Solomon Darwin

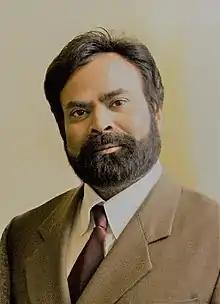

Solomon Darwin is an American professor of business and the director of the Garwood Center for Corporate Innovation and the executive director of the Center for Growth Markets at the Haas School of Business at the University of California, Berkeley. He is known as the visionary leader of the Smart Village Movement and for developing "smart village frameworks" for rural villages with the support of state and local governments in India and UC Berkeley. He published four books to support his thesis : "How to Create Smart Villages: Open Innovation Solutions for Emerging Markets", "How to Think like the CEO of the Planet", "The Untouchables" and "Smart Villages of Tomorrow: The Road to Mori" and is known as the Father of the Smart Village Movement.